Walt Whitman

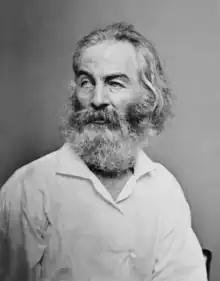
An 1862 photograph of Whitman taken by Mathew Brady

The following summer Whitman worked for another printer, Erastus Worthington, in Brooklyn. His family moved back to West Hills, New York, on Long Island in the spring, but Whitman remained and took a job at the shop of Alden Spooner, editor of the leading Whig weekly newspaper the "Long-Island Star". While at the "Star", Whitman became a regular patron of the local library, joined a town debating society, began attending theater performances, and anonymously published some of his earliest poetry in the "New-York Mirror". At the age of 16 in May 1835, Whitman left the "Star" and Brooklyn. He moved to New York City to work as a compositor though, in later years, Whitman could not remember where. He attempted to find further work but had difficulty, in part due to a severe fire in the printing and publishing district, and in part due to a general collapse in the economy leading up to the Panic of 1837. In May 1836, he rejoined his family, now living in Hempstead, Long Island. Whitman taught intermittently at various schools until the spring of 1838, though he was not satisfied as a teacher.